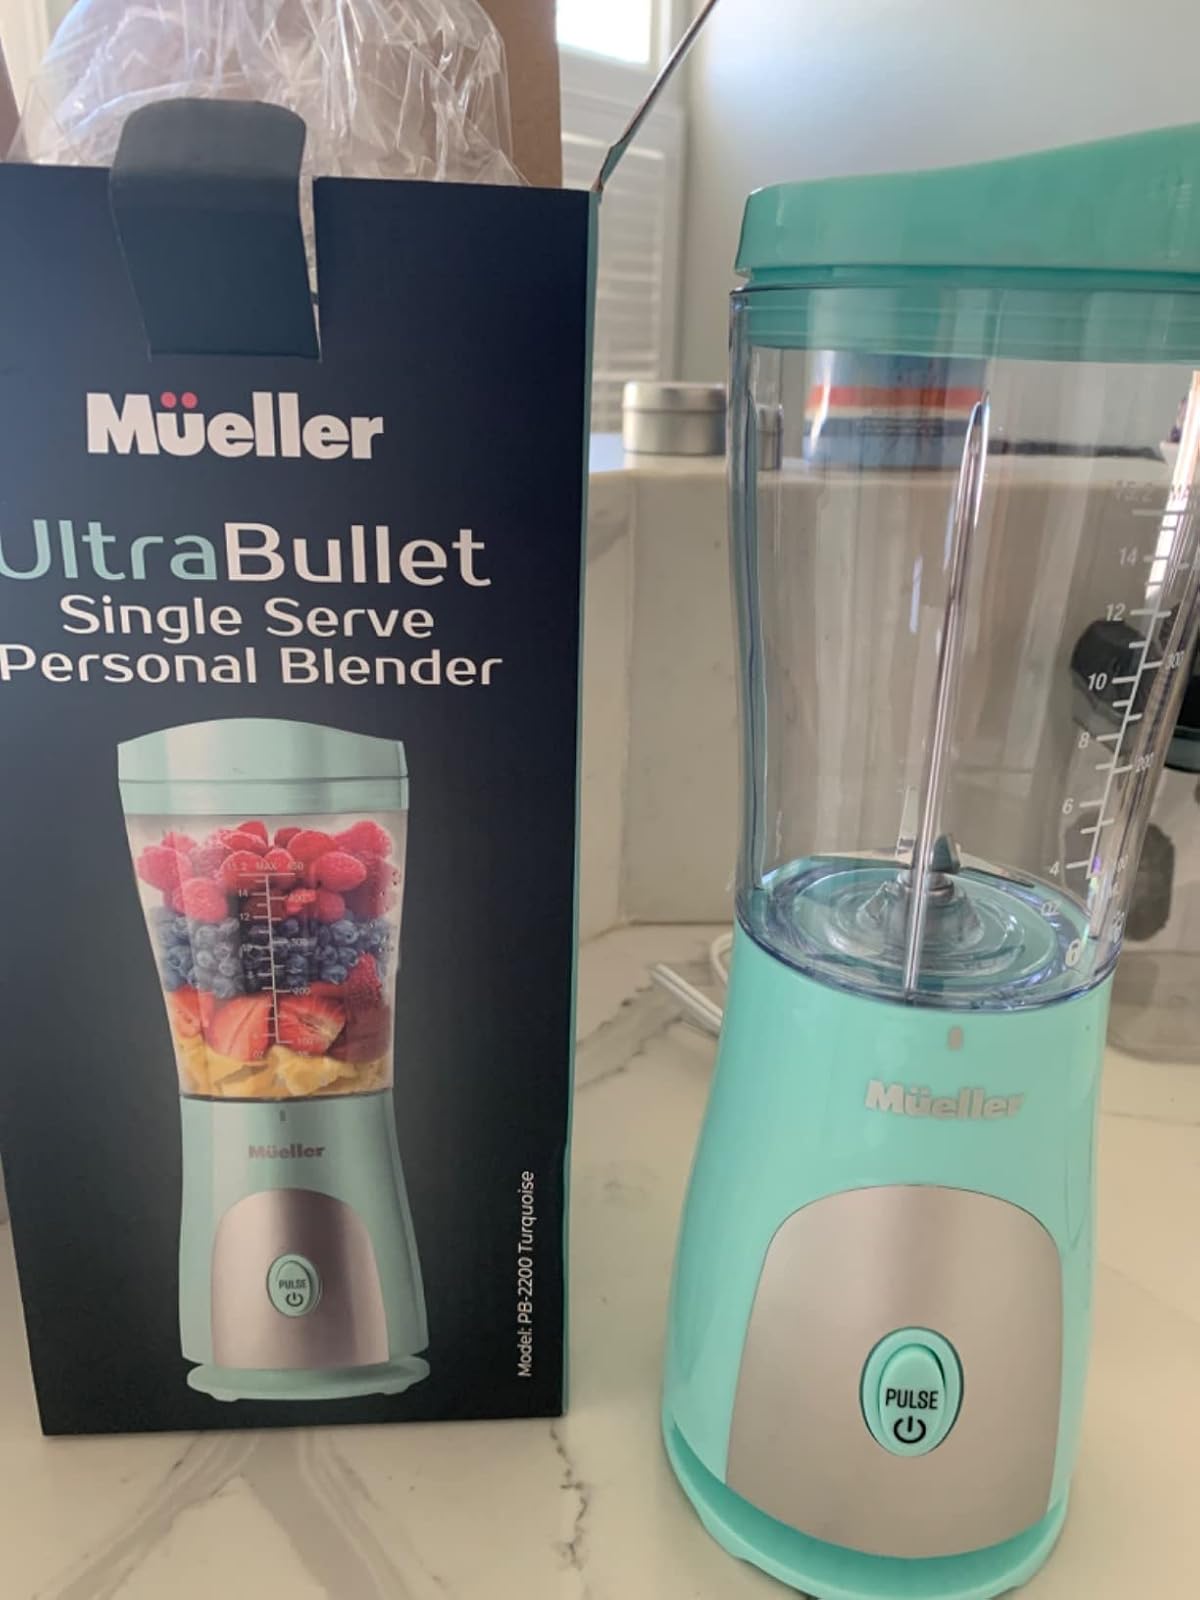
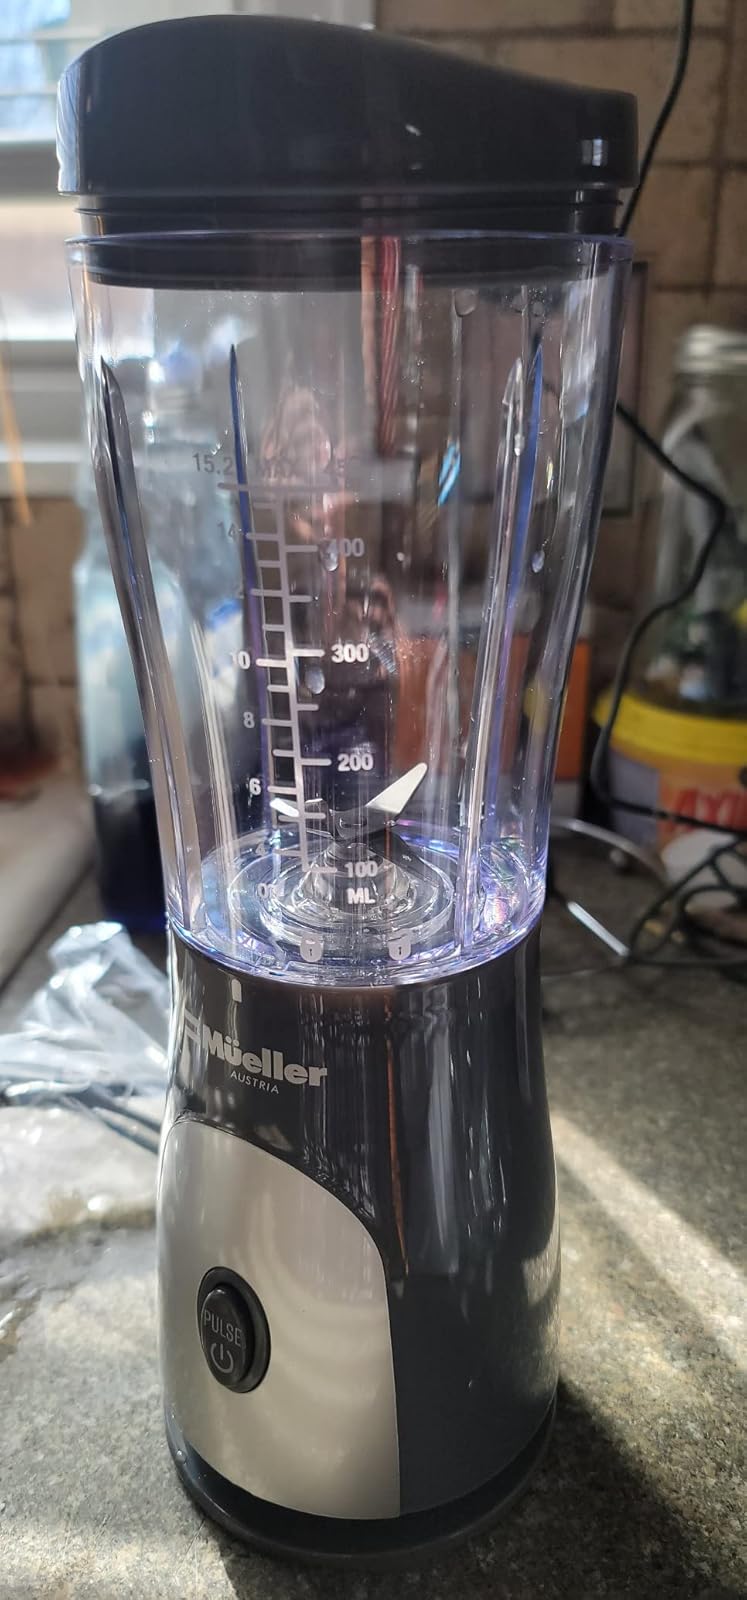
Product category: items_blender
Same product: no